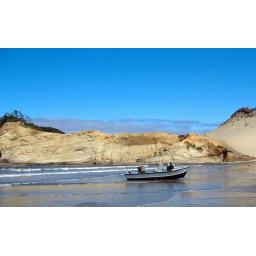
Fishing boat landing on the beach at Pacific City with Cape Kiwanda in the background.